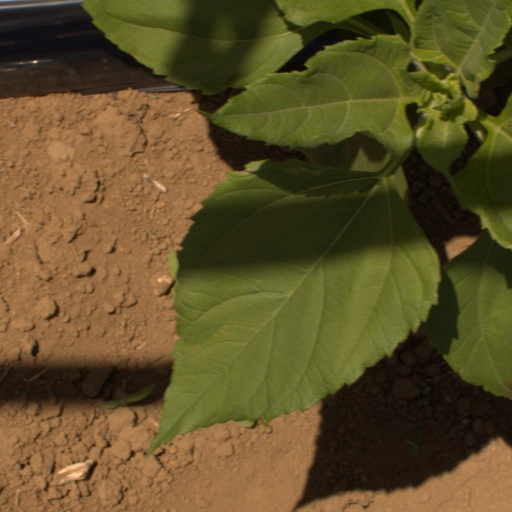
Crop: Jerusalem artichoke